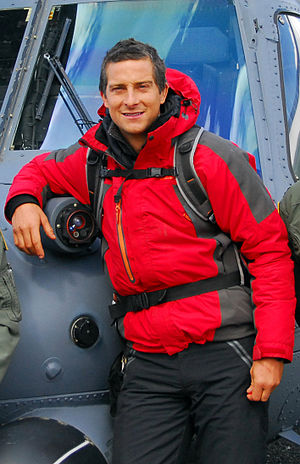
Bear Grylls
Bear Grylls, 2009.
"Edward Michael ""Bear"" Grylls er en engelsk eventyrer, forfatter og Tv-vært. Han er bedst kendt for sin tv-serie Man vs. Wild som også kører under navnene Ultimate Survival & Born Survivor. I Danmark bliver serien sendt på Discovery Channel under navnet Ultimativ Overlevelse. I juli 2009 blev Bear udnævnt til Chief Scout, der er overhovedet for spejderbevægelsen i Storbritannien, som den yngste nogensinde.